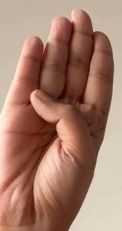
ASL sign: B